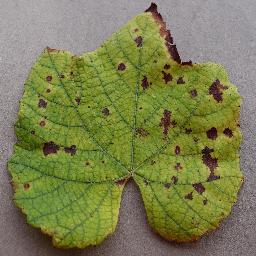
Label: Grape___Leaf_blight_(Isariopsis_Leaf_Spot)